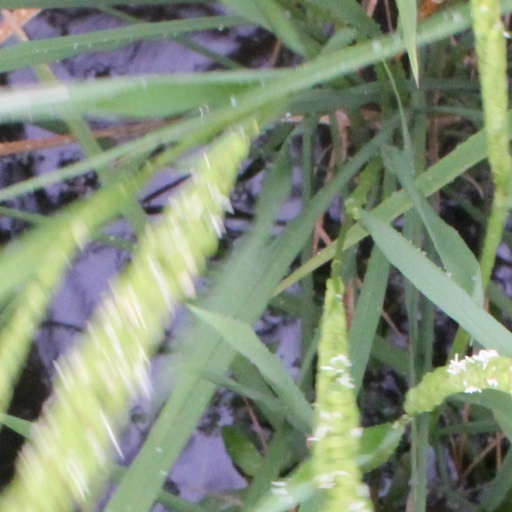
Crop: rice